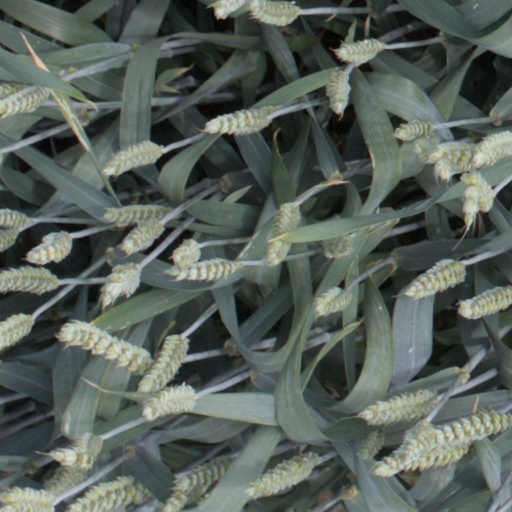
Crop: wheat